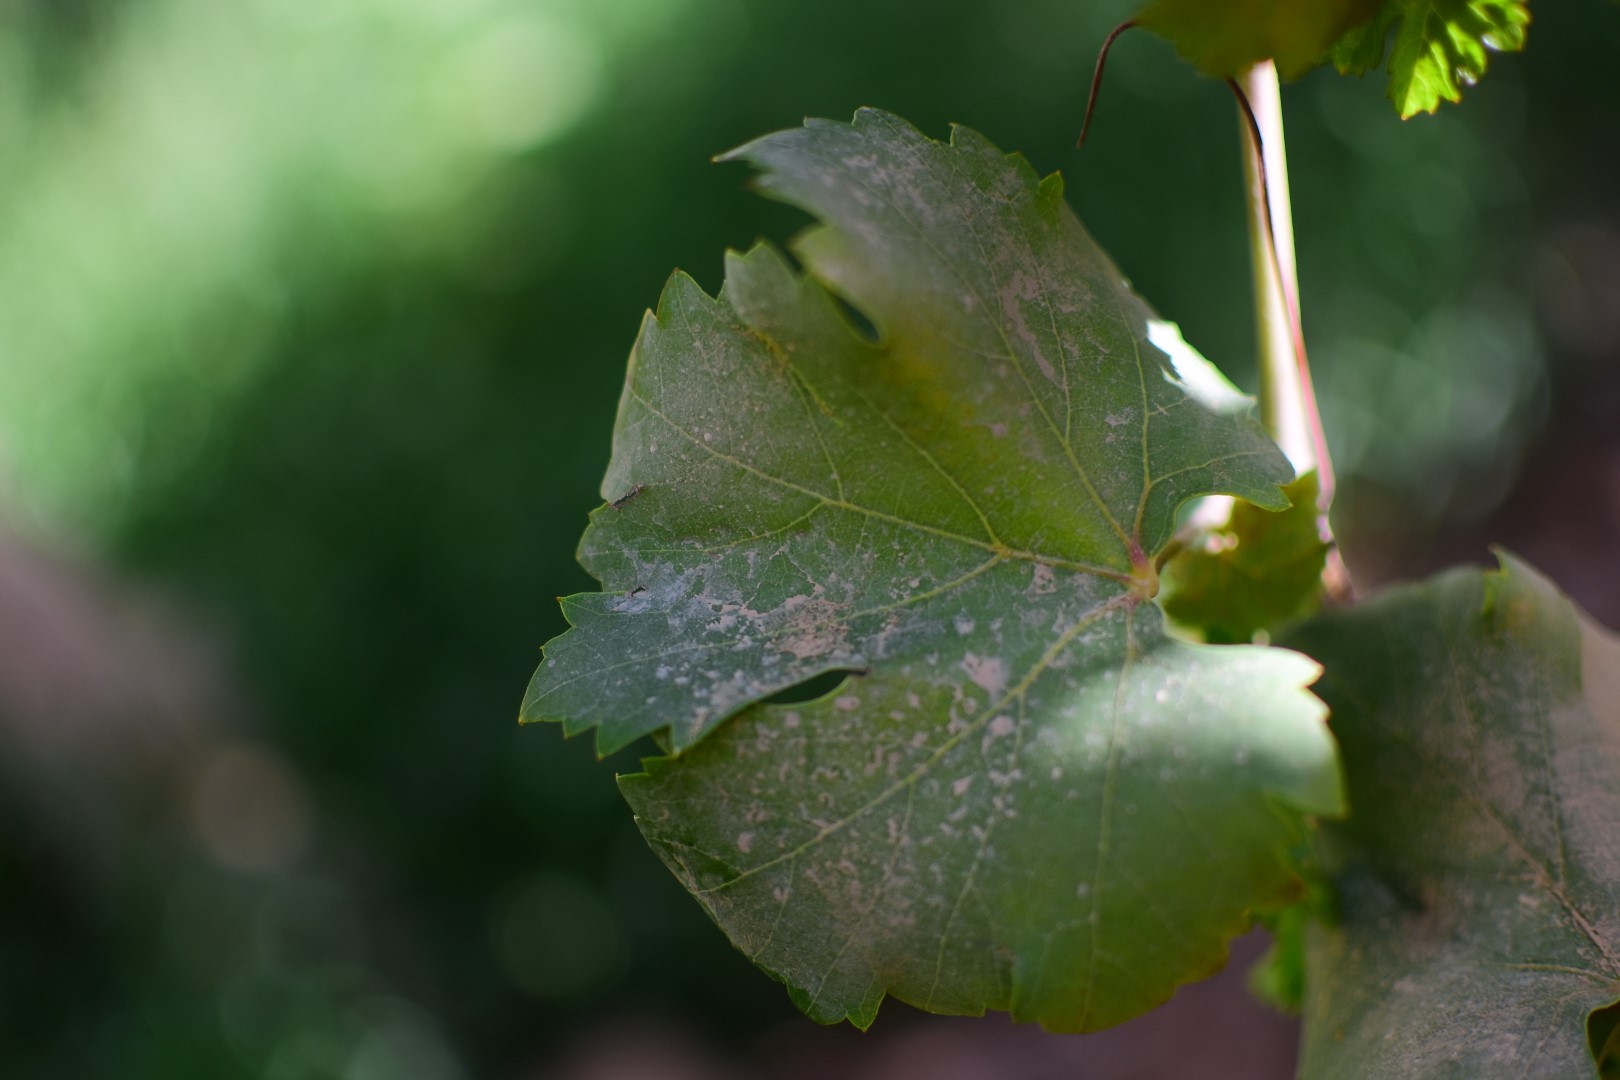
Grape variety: Shdah